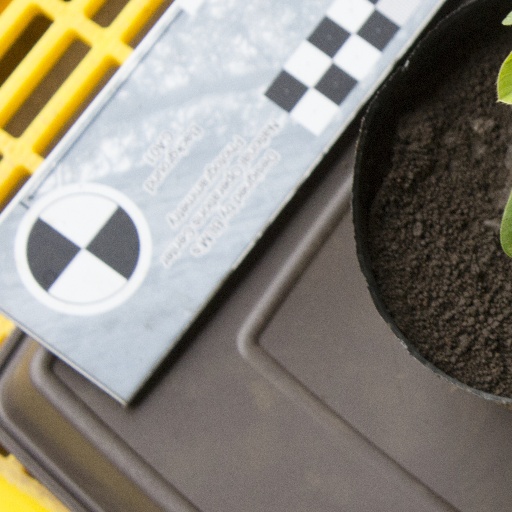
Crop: soybean